Leinster Senior Hurling Championship

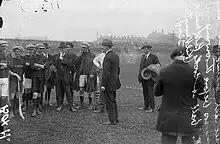
Michael Collins speaking to the Kilkenny team before the 1921 Leinster final at Croke Park

Following the foundation of the Gaelic Athletic Association in 1884, new rules for Gaelic football and hurling were drawn up and published in the "United Irishman" newspaper. In 1886, county committees began to be established, with several counties affiliating over the next few years. The GAA ran its inaugural All-Ireland Senior Hurling Championship in 1887. The decision to establish that first championship was influenced by several factors. Firstly, inter-club contests in 1885 and 1886 were wildly popular and began to draw huge crowds. Clubs started to travel across the country to play against each other and these matches generated intense interest as the newspapers began to speculate which teams might be considered the best in the country. Secondly, although the number of clubs was growing, many were slow to affiliate to the Association, leaving it short of money. Establishing a central championship held the prospect of enticing GAA clubs to process their affiliations, just as the establishment of the FA Cup had done much in the 1870s to promote the development of the Football Association in England. The championships were open to all affiliated clubs who would first compete in county-based competitions, to be run by local county committees. The winners of each county championship would then proceed to represent that county in the All-Ireland series. For the first and only time in its history the All-Ireland Championship used an open draw format. Six teams entered the first championship, however, this number increased to nine in 1888. Because of this, and in an effort to reduce travelling costs, the GAA decided to introduce provincial championships in Munster and Leinster.